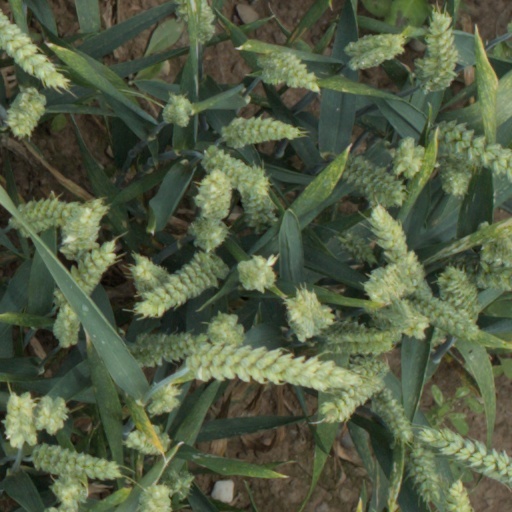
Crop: wheat